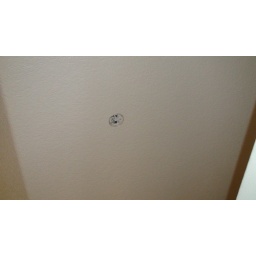
ALL 3 small bedrooms -- door handle holes in wall